Pōtatau Te Wherowhero

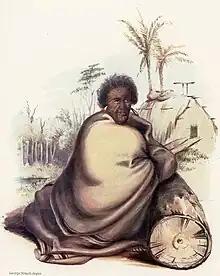
by George French Angas

Pōtatau Te Wherowhero (died 25 June 1860) was a Māori rangatira who reigned as the inaugural Māori King from 1858 until his death. A powerful nobleman and a leader of the Waikato iwi of the Tainui confederation, he was the founder of the Te Wherowhero royal dynasty. His 1858 coronation followed years of efforts to create the Kīngitanga, a Māori monarchy intended as an equivalent of the British monarchy, and to foster Māori nationalism against settler encroachment.